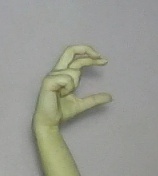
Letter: thal